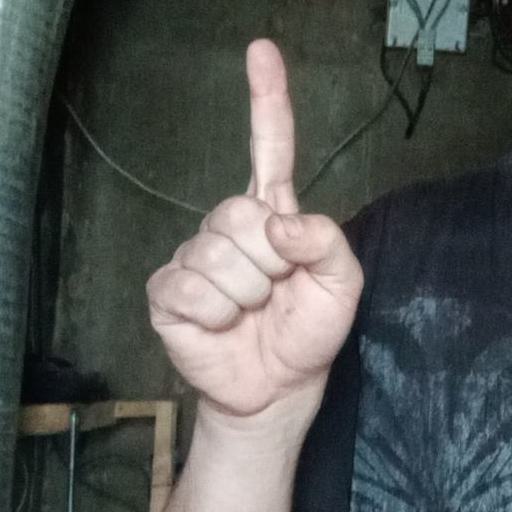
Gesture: one